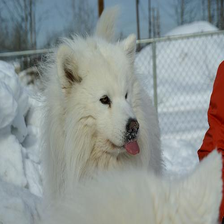
Species: dog
Breed: samoyed